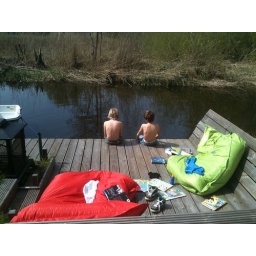
Voetjes in het water en genieten van de zon